Russian literature

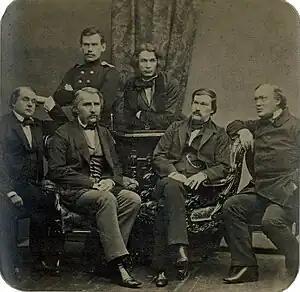
The group picture of Russian writers, the literary magazine "Sovremennik" editorial board members. Ivan Goncharov, Ivan Turgenev, Leo Tolstoy, Dmitry Grigorovich, Alexander Druzhinin, and Aleksandr Ostrovsky, 1856

The 19th century is traditionally referred to as the "Golden Era" of Russian literature.